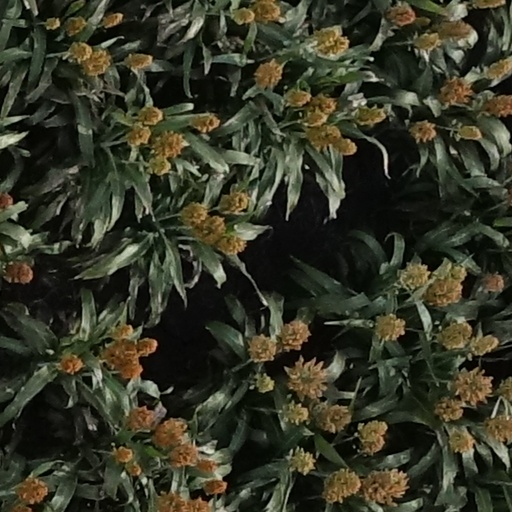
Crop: sorghum